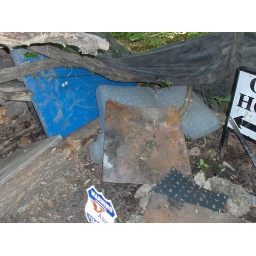
This is the living room. The couch is against the back wall